Ruelle Foundry

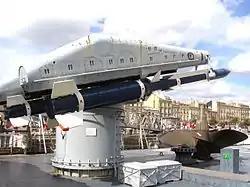
Masurca system on "Colbert"

Until the mid-18th century, what is now the foundry was the site of a paper mill. In June 1723, Claude-André de la Tache and his wife bought the paper mill from the Lord of Ruelle. In June 1750, Marc René, marquis de Montalembert and his brother, the Chevalier de Monalembert, bought the paper mill from André de la Tache and Jean-André de la Boissière, who held it as a fief from the lord of Ruelle. The price was a perpetual rent of 365 livres a year. On the foundations of the paper mill, the marquis established a foundry for casting large cannons. In 1752, he received a permit to cut down 4,800 arpents of forest over a period of nine years in the woods of Braconne, northeast of Ruelle.